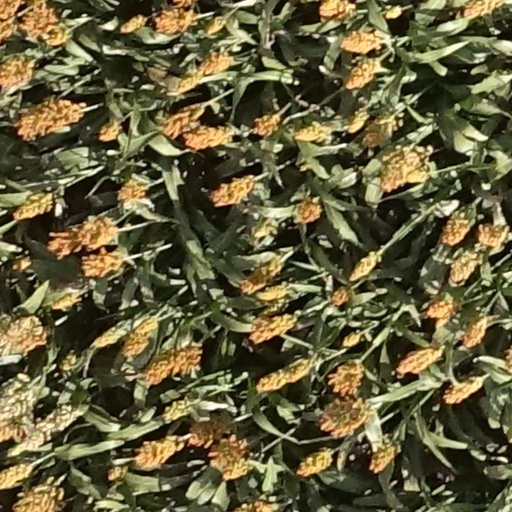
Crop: sorghum